Girna

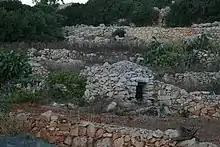
A "girna" in a rural area, surrounded by rubble walls

In his 1536 publication "Insulae Melitae Descriptio", Jean Quintin mentioned that the Maltese countryside contained many vernacular structures which he called "African huts", and this might have referred to the "girna". Larger "giren" were probably used for human habitation, and it is likely that many were abandoned as isolated rural communities gave way to larger villages and towns in the 17th and 18th centuries. Smaller "giren" were mostly used to store tools or hay, as temporary shelters for farmers or herders, or to house goats, sheep or other livestock. The frequency of "giren" near certain quarries, such as in Qala on Gozo, suggests that some were also used as shelters for workmen.